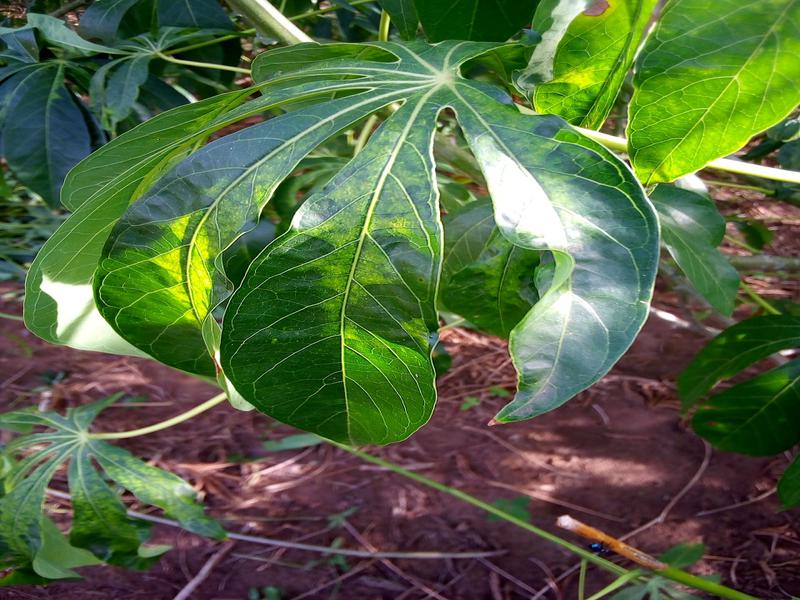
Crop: cassava
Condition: mosaic_disease